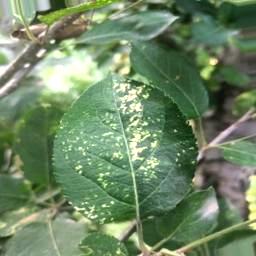
Label: Apple_Mosaic